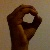
The image shows a hand gesture representing the letter 'O' in Indian Sign Language.